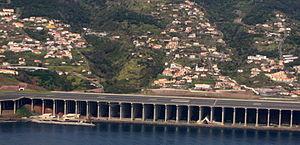
L'aéroport de Madère est un aéroport international portugais, situé sur l'île de Madère. Il portait le nom d'aéroport Santa-Catarina jusqu'au 24 mars 2017, date à laquelle il est rebaptisé du nom du footballeur Cristiano Ronaldo.